66th Venice International Film Festival

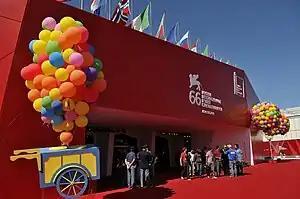
66th Venice International Film Festival

The 66th annual Venice International Film Festival, was held from 2 to 12 September 2009, at Venice Lido in Italy.